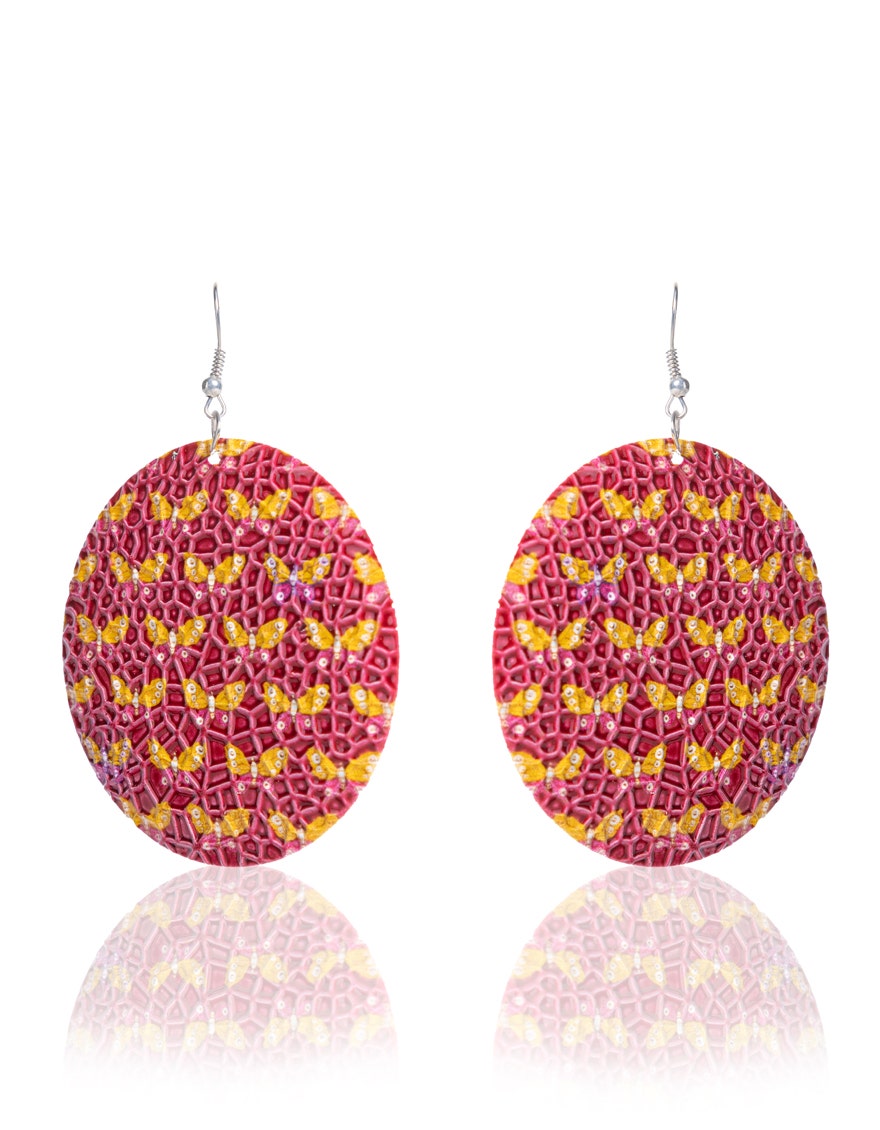
red multi pattern disc earring